Curtis House (Demopolis, Alabama)

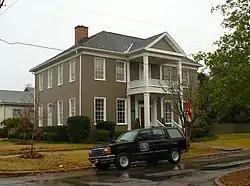
The Curtis House in 2008

The Curtis House, also known as the Howze-Culpepper House, is a historic house in Demopolis, Alabama, United States. It is a brick structure that was built in 1840 by Samuel Curtis, a Revolutionary War veteran who was born in Queen Anne's County, Maryland in 1751 and died in Marengo County, Alabama in 1846. The house was built in the Federal style, with the later addition of a Greek Revival influenced portico. It was added to the National Register of Historic Places on 11 April 1977.